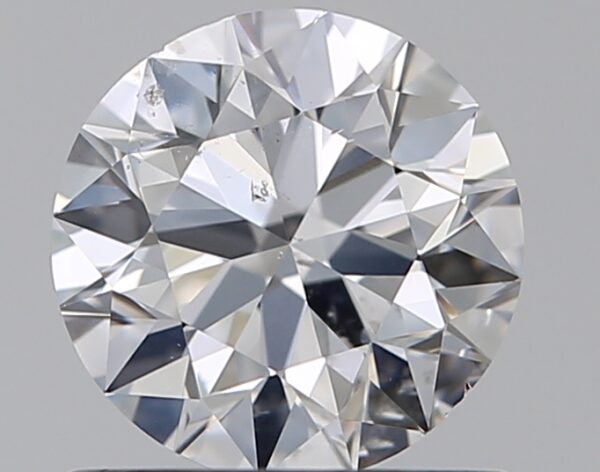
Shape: round
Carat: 0.7
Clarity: SI1
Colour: D
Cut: EX
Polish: EX
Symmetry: VG
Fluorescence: N
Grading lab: GIA
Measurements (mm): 5.63 x 5.69 x 3.51